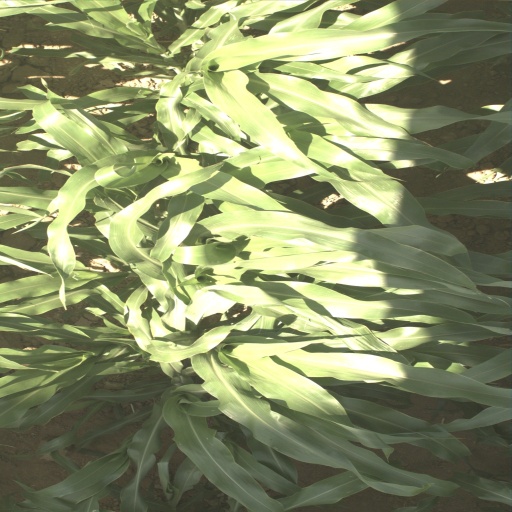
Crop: sorghum